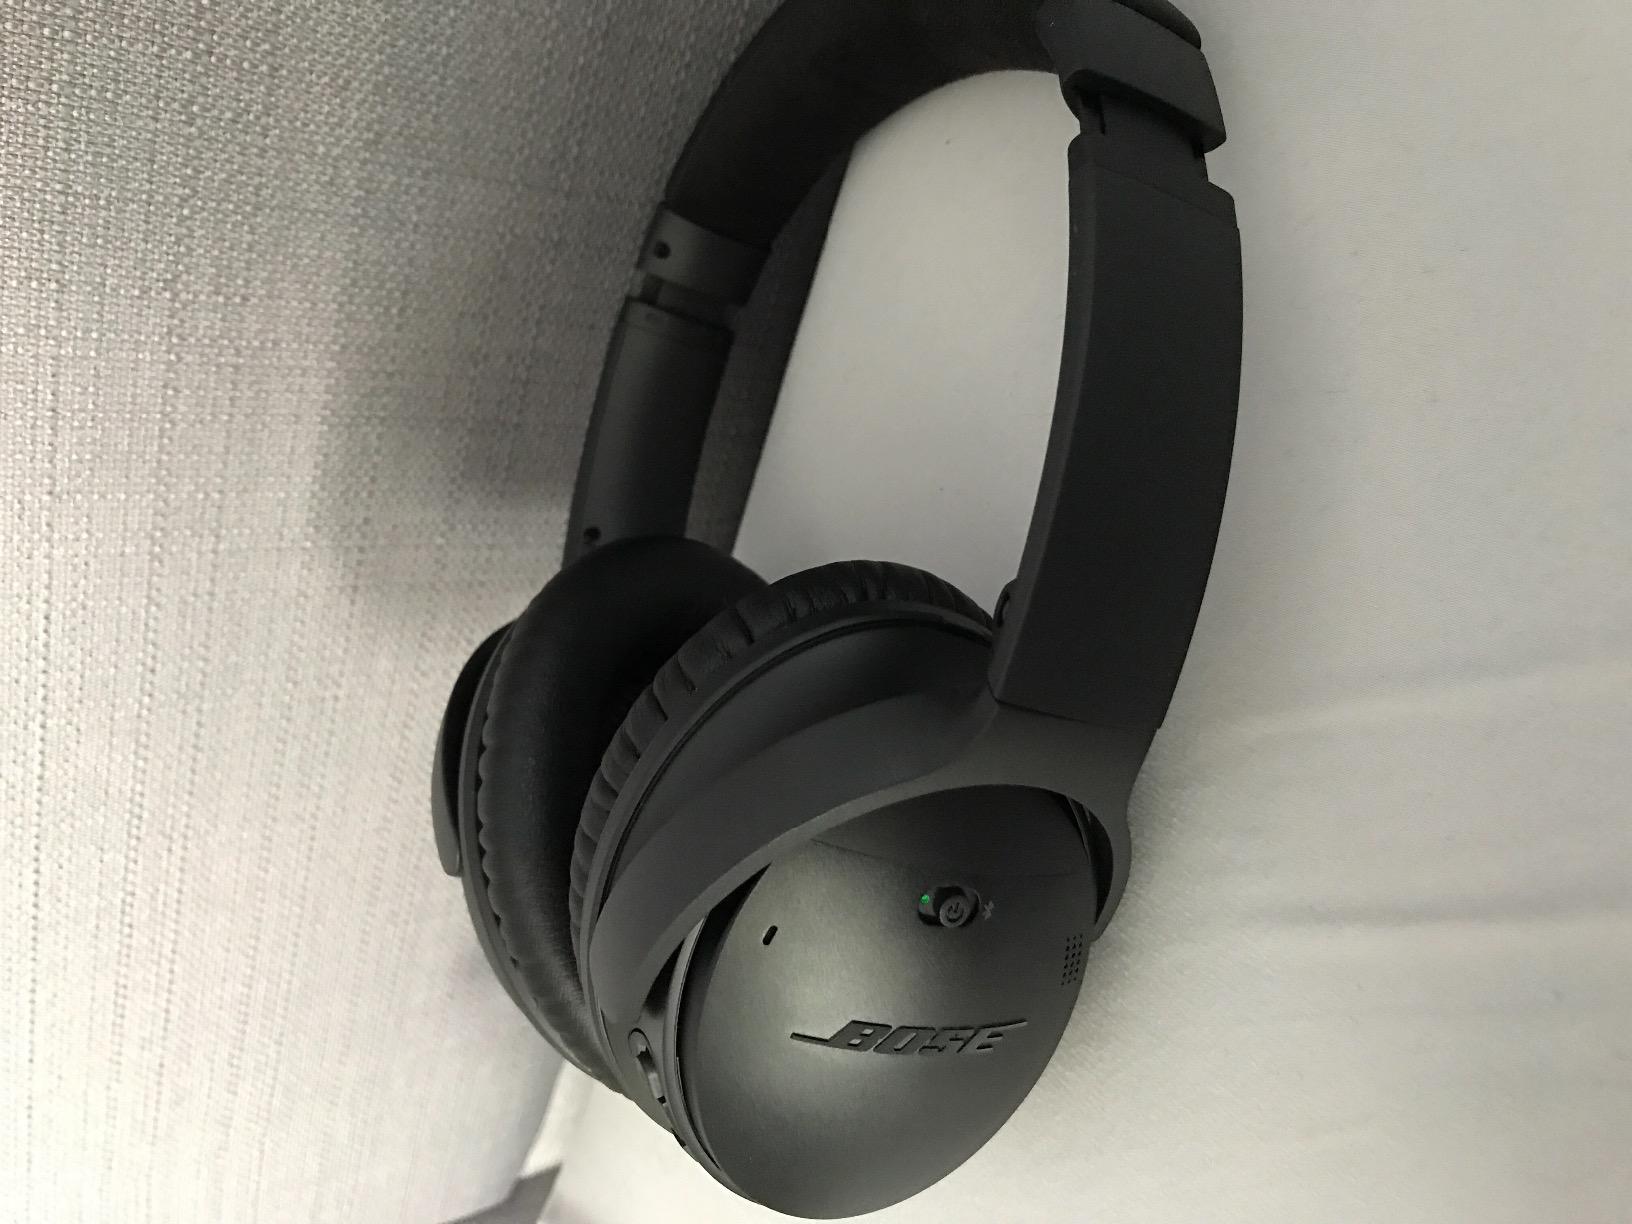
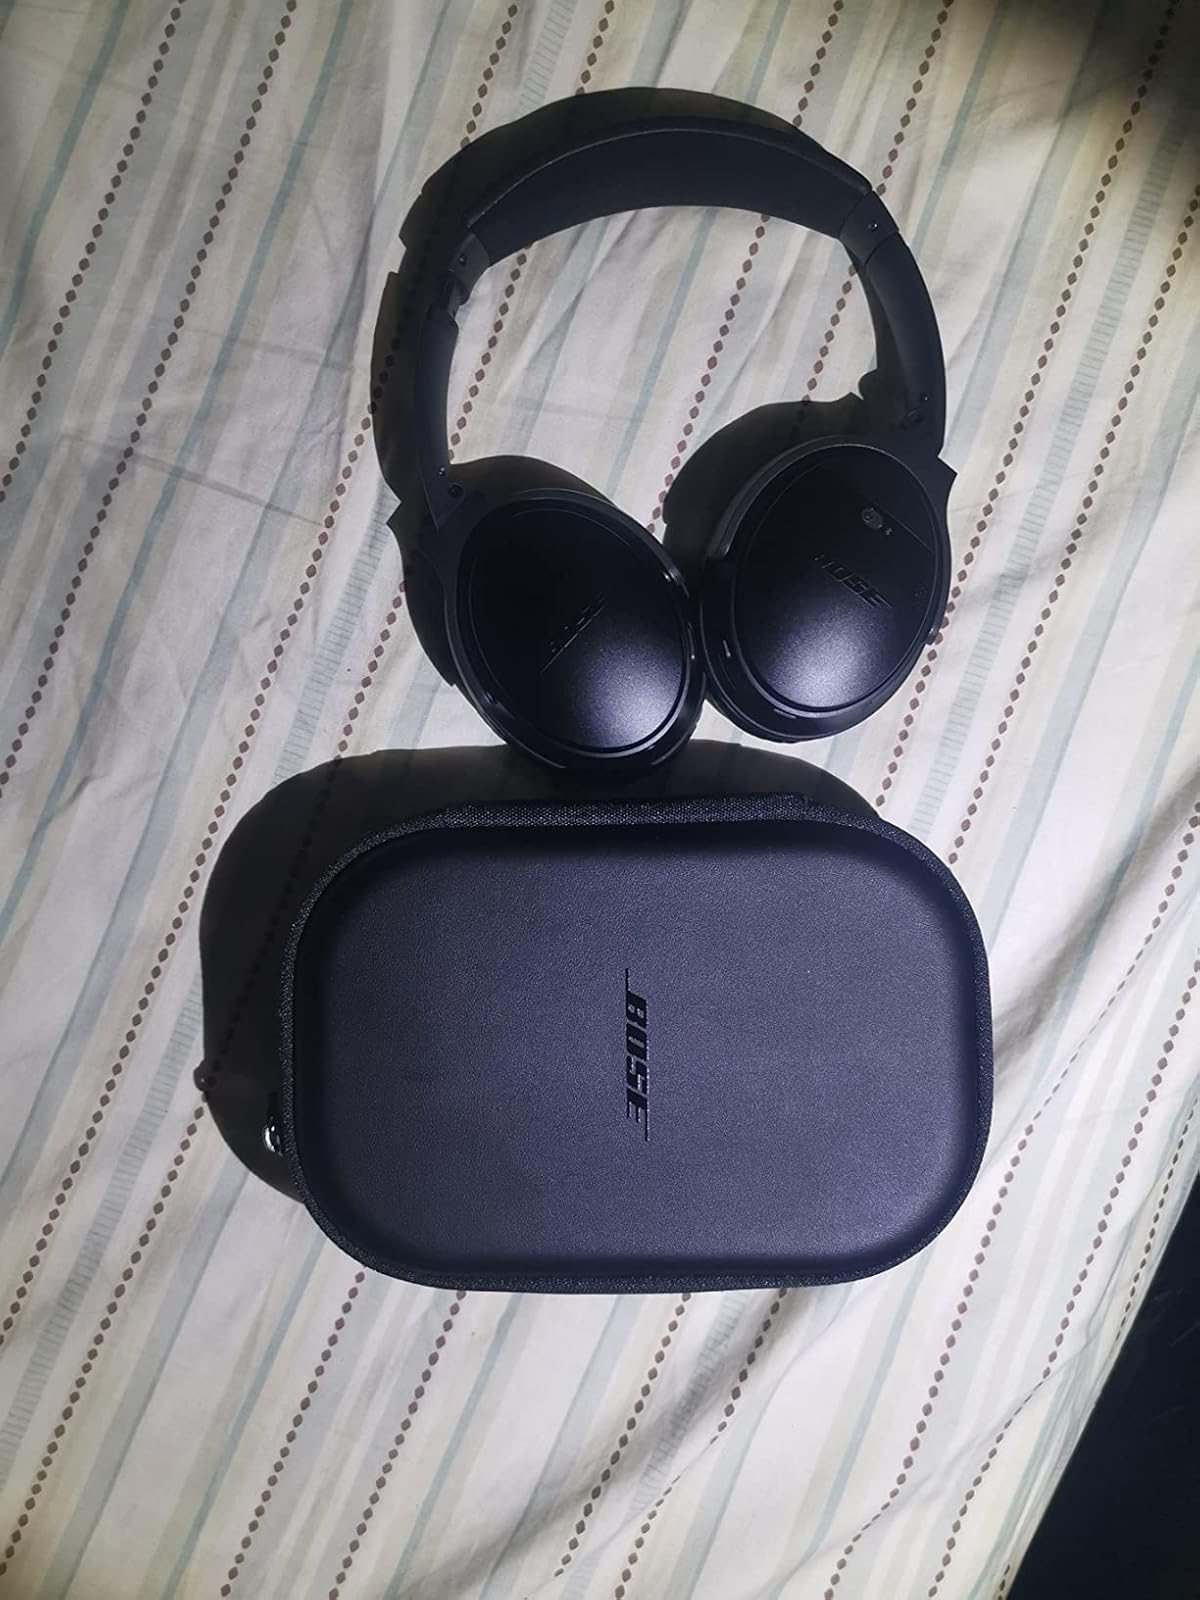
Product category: headphones
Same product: yes